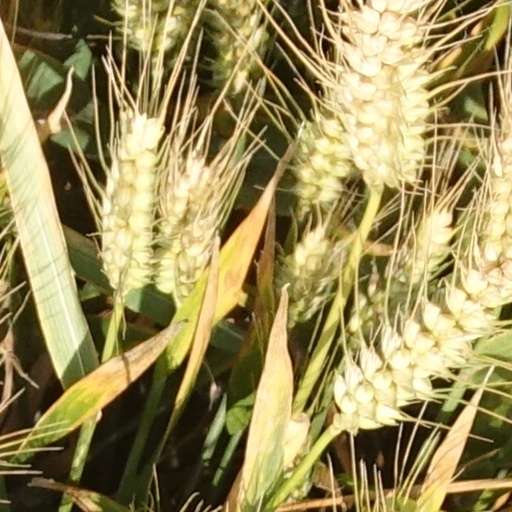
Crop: wheat